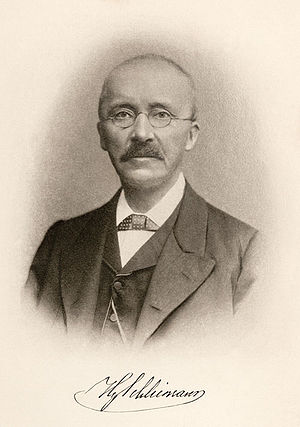
Heinrich Schliemann
Heinrich Schliemann
Johann Ludwig Heinrich Julius Schliemann var en tysk købmand og arkæolog. Med den græske forfatter Homer i hånden drog han ud for at finde Troja.